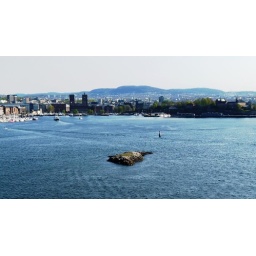
The small island where birds rest and thrive in the middle of the Sea near the Oslo coast